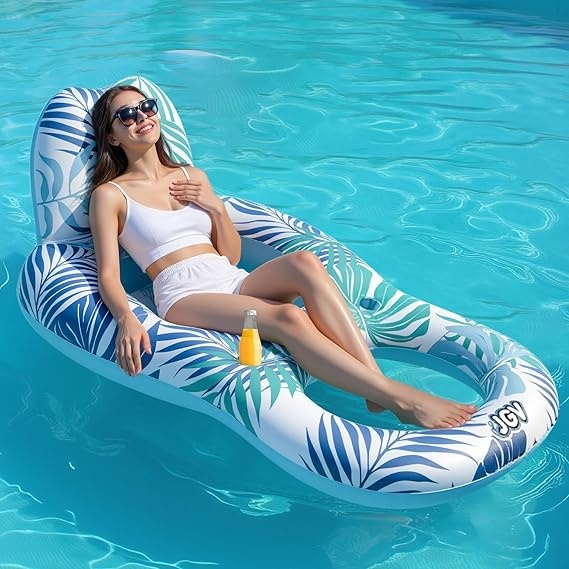
Pool Floats for Adults,Inflatable Chair Lounger Floaties with Drink Holder,Travel Pool Beach Lake Swim Inflatables Water Floating Rafts
Brand: nirvanaguru
Category: Home & Garden > Pool & Spa > Pool & Spa Accessories > Pool Floats & Loungers > Pool Loungers